Prudnik

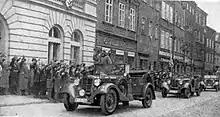
Nazi military parade at the Market Square

The start of the 19th century saw further development of the town, mainly through the accommodation of Prussian soldiers. During the Napoleonic Wars, Prudnik was captured by the French army at the start of 1807. In accordance to Emperor Napoleon Bonaparte's decree from 6 April 1807, an uhlan regiment of the Legion of the Vistula was formed in Prudnik. The regiment was made up of Polish troops returning from Italy, reinforced with recruits from Greater Poland. Prudnik remained under French occupation until 1812, when it was captured by Russians. After the wars, in 1816 the town had a debt of 82,330 thalers, with revenues of 14,687 thalers and expenses of 14,238 thalers. The debt lasted until the Franco-Prussian War of 1870. In 1828, the town had about 4,000 inhabitants. The first spinning and weaving mills for wool, linen and silk were built in the town, as well as a textile factory (known as ZPB "Frotex" since 1945) founded by the Jewish industrialist Samuel Fränkel. A brickyard, a brewery, mills and a vinegar factory were also built. In reference to the main professions of its inhabitants, Prudnik was nicknamed the "town of weavers and shoemakers".